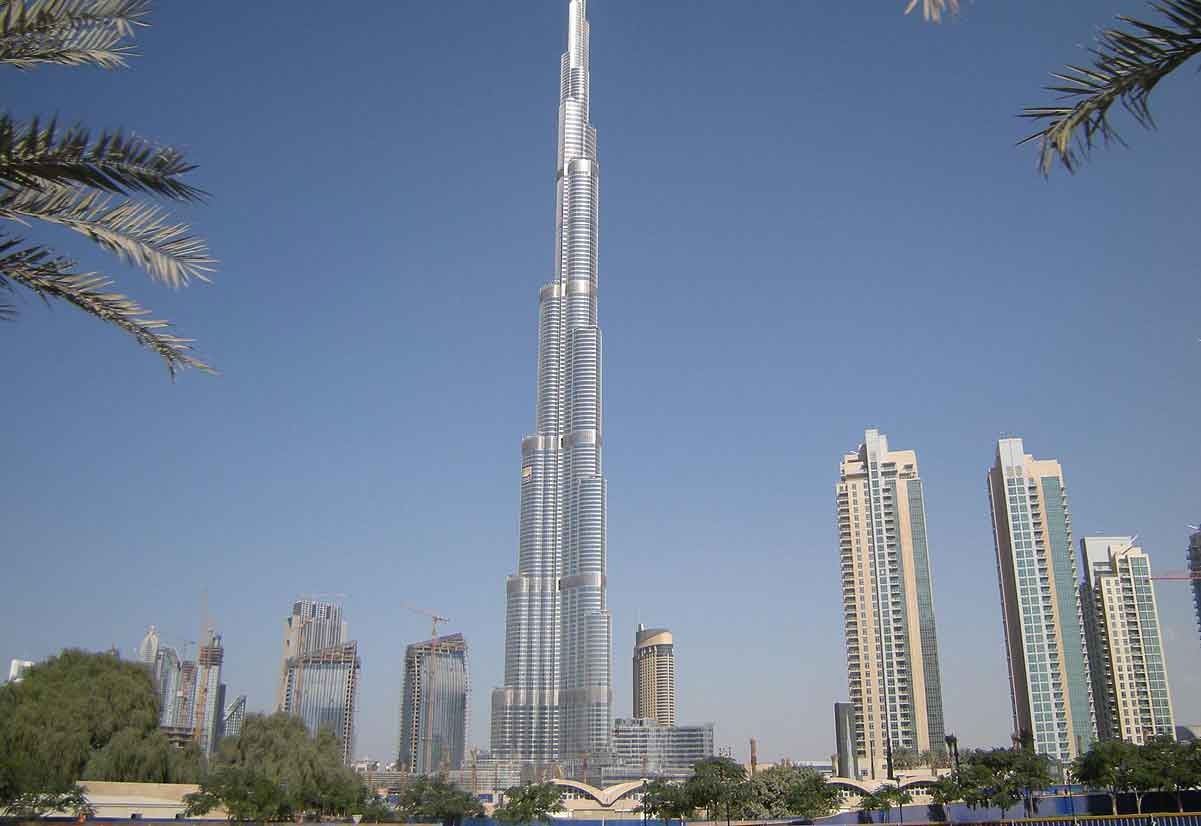
Landmark: Burj Khalifa